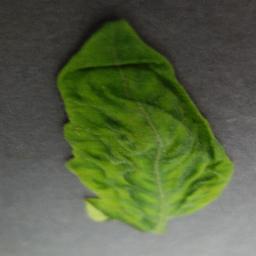
Label: Tomato___Tomato_Yellow_Leaf_Curl_Virus